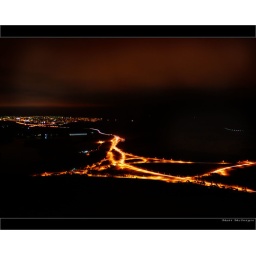
Taken in canberra from the telstra tower on black mountain.